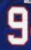
Number: 9